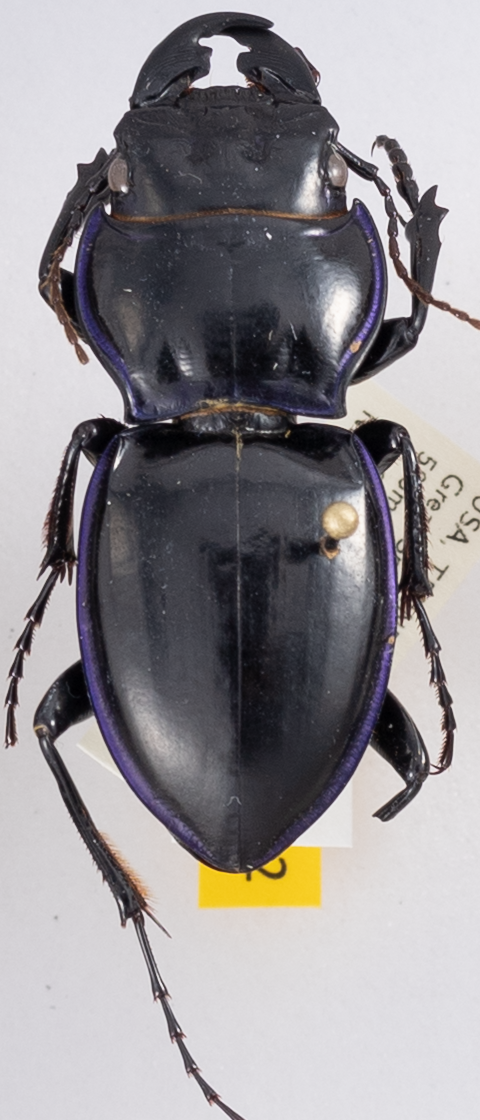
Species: Pasimachus punctulatus
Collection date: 2017-05-02
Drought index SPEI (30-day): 0.8
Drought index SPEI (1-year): -1.258
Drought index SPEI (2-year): -0.966